Itzhak Fisher

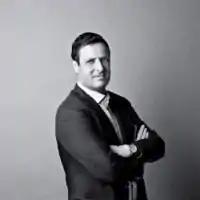

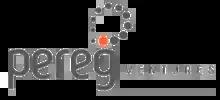

Itzhak Fisher, is an Israeli businessman who served as the Founder and General Partner of Pereg Ventures.